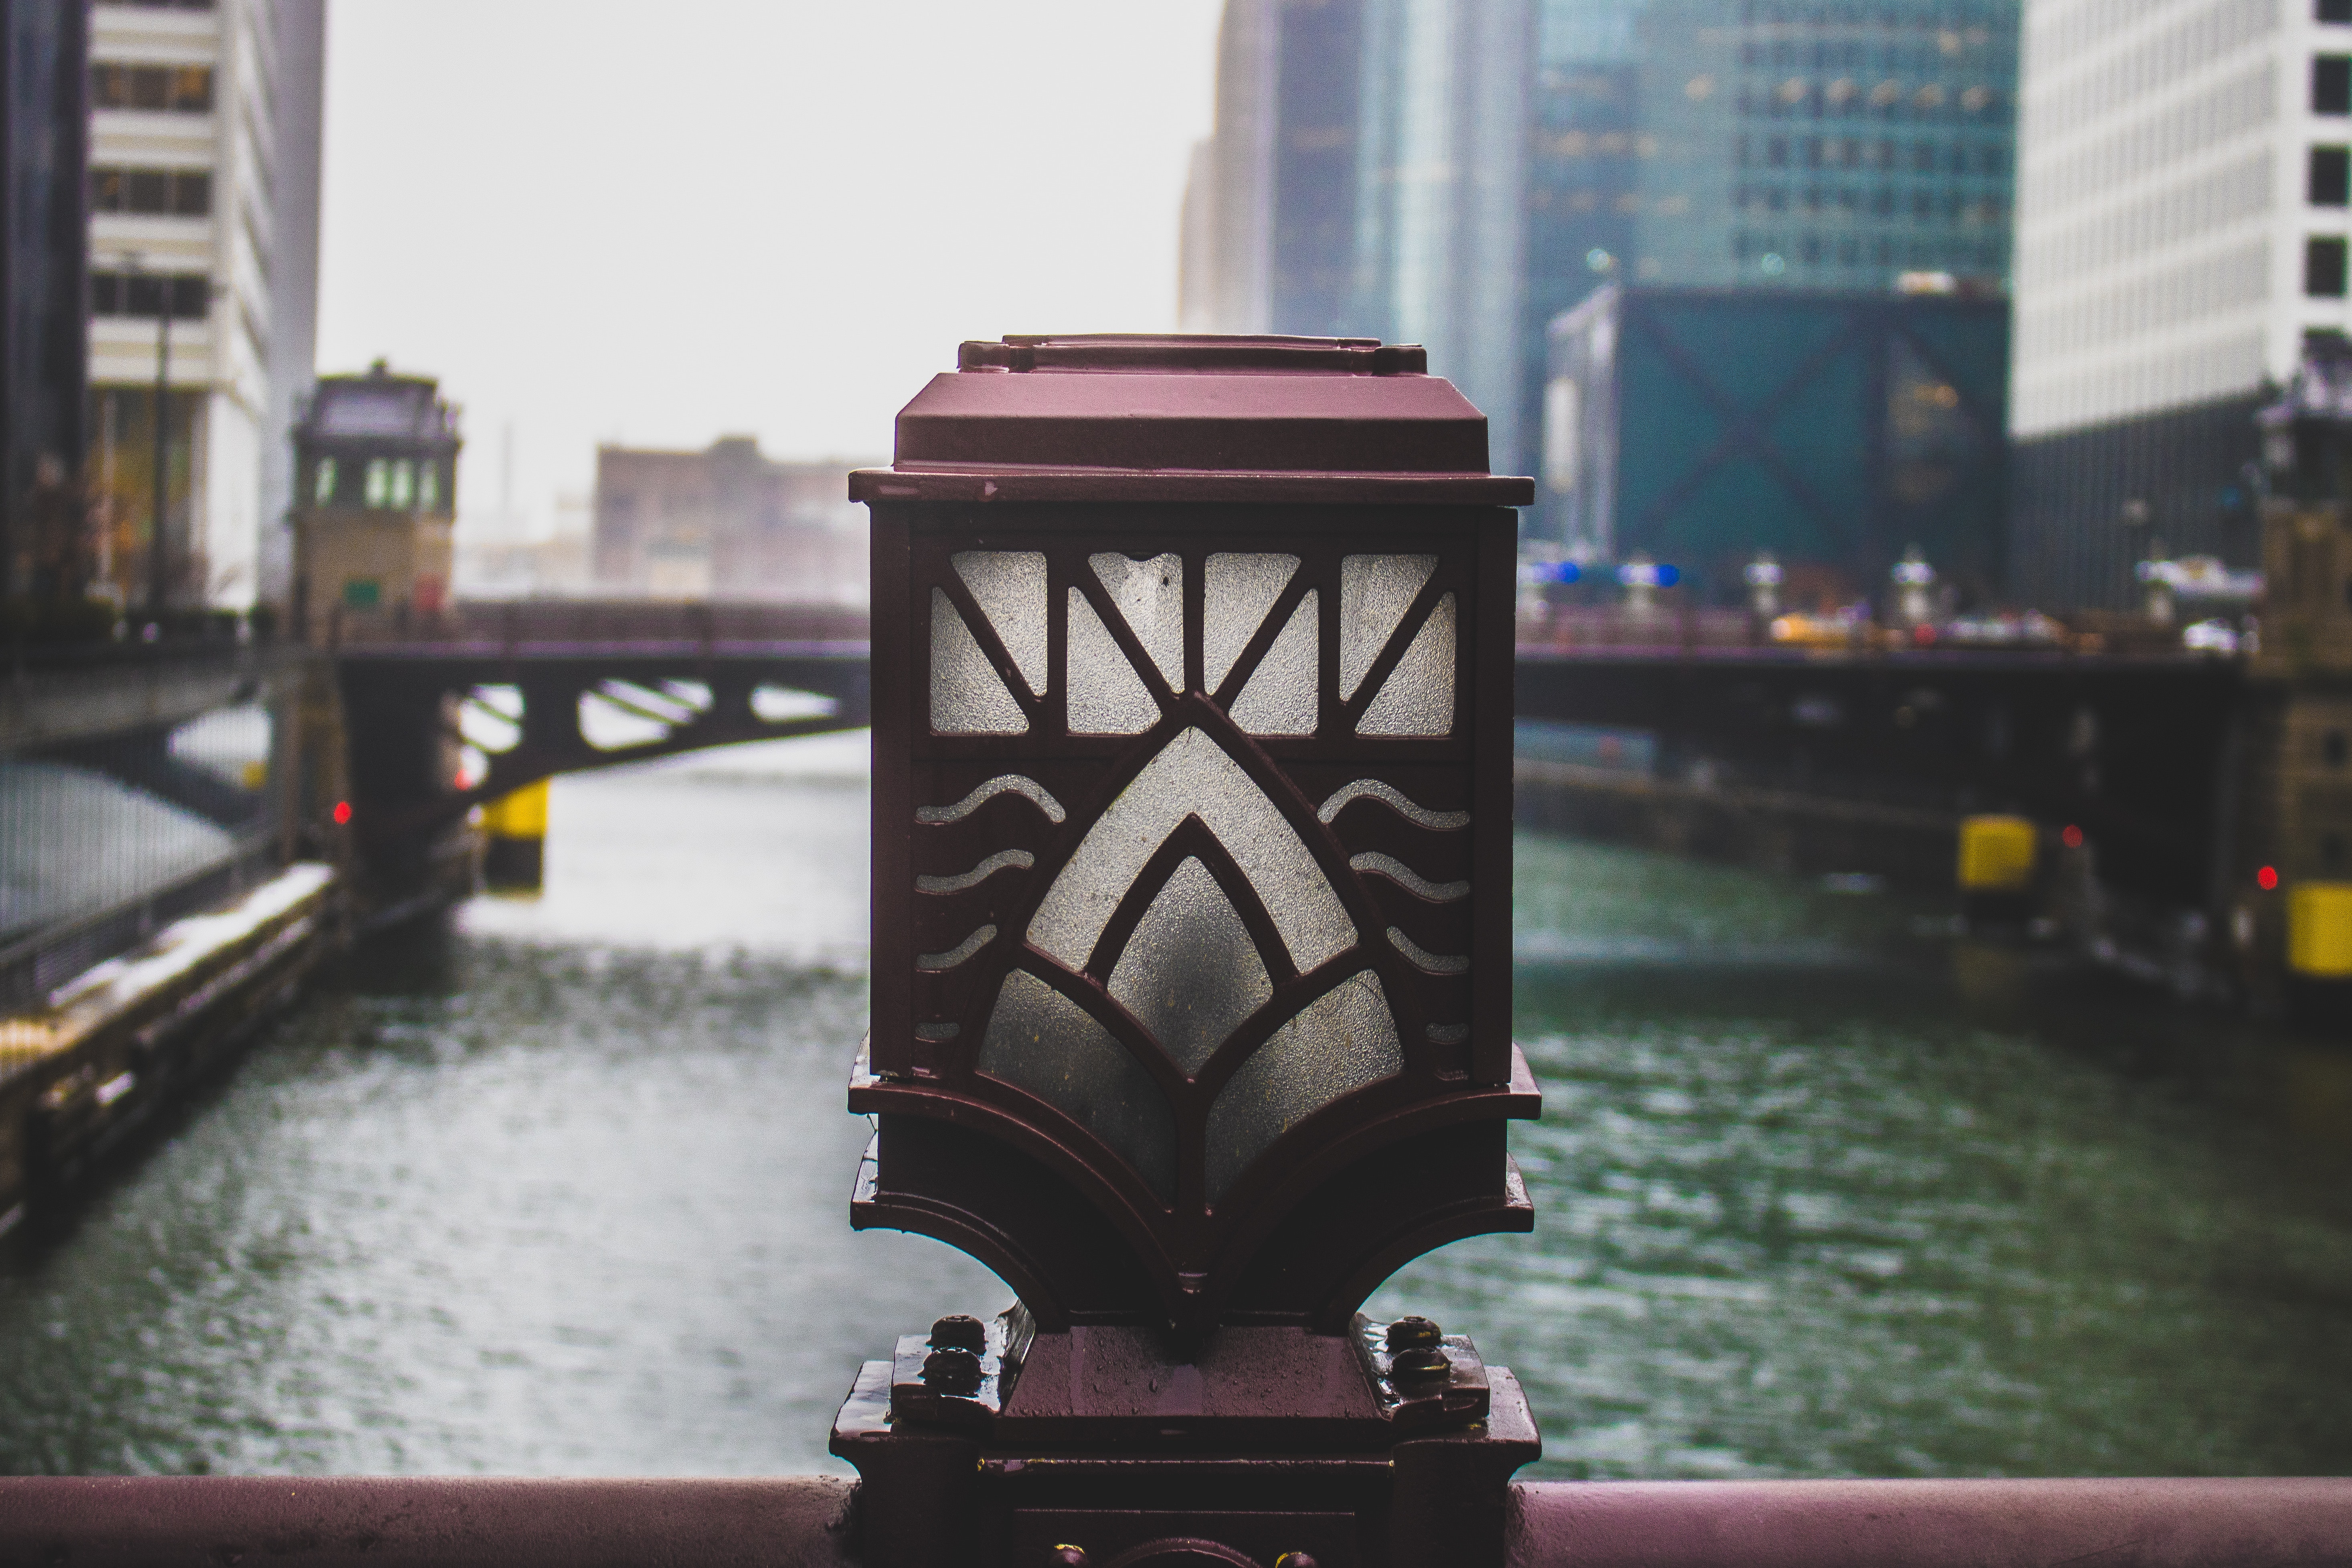
urban area, light, lighting, metropolitan area, city, bridge, architecture, street light, symmetry